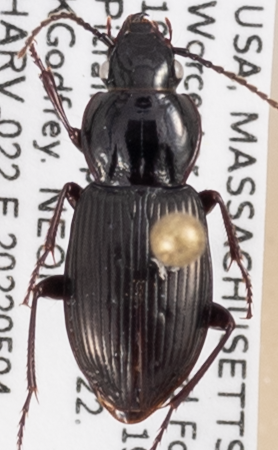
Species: Pterostichus pensylvanicus
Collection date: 2022-05-04
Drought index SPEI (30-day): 0.114
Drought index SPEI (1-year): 1.28
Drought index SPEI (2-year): -0.524